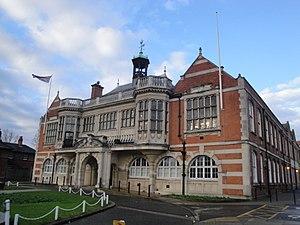
Hendon est un quartier de Londres situé à environ 10 km au nord-ouest de Charing Cross, dans le district de Barnet. Le quartier est le centre administratif du district.